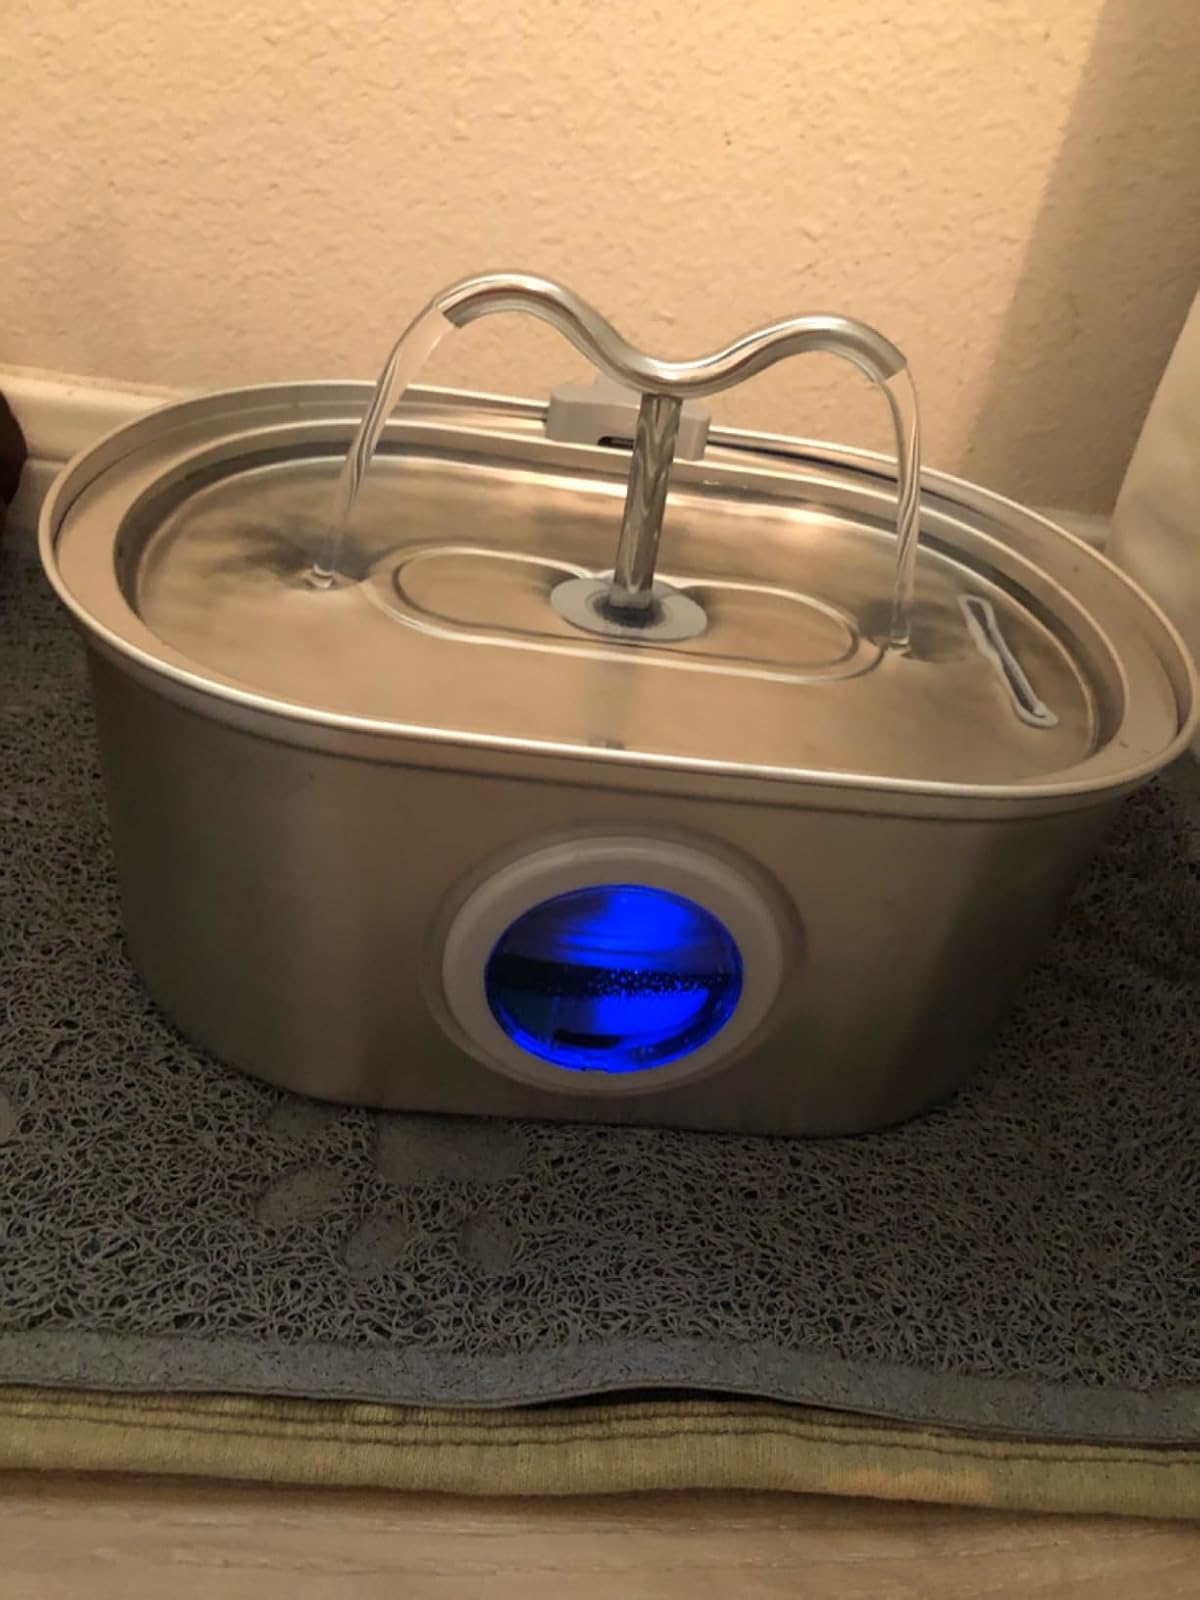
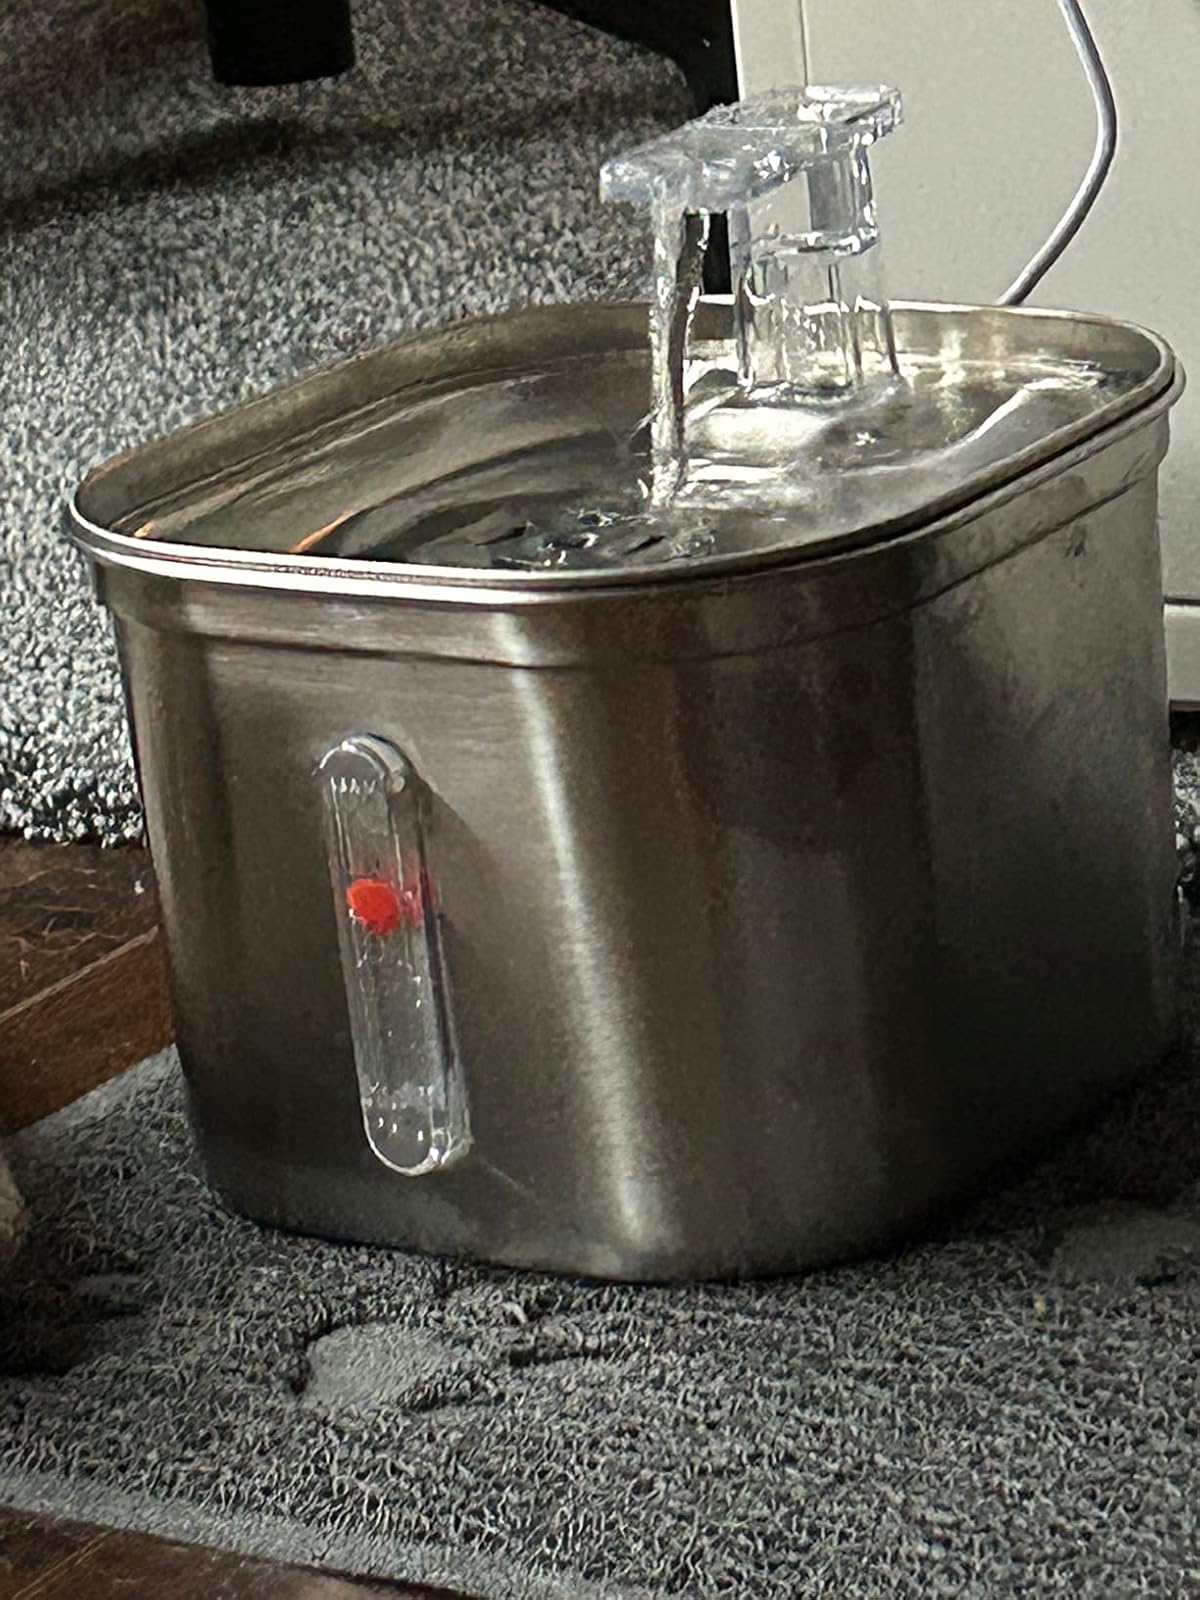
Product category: items_bowl
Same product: no